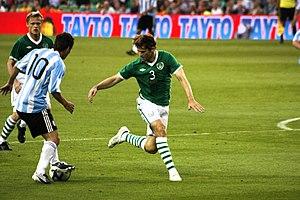
Lionel Messi, parfois surnommé Leo Messi, né le 24 juin 1987 à Rosario, est un footballeur international argentin évoluant au poste d'attaquant au FC Barcelone.